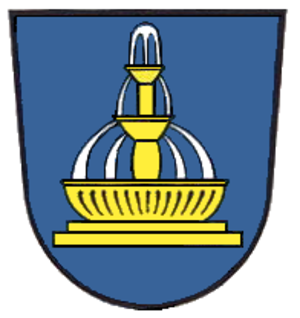
Cette page contient les pages d'homonymie de Fontaine, La Fontaine et de La Fontaine.